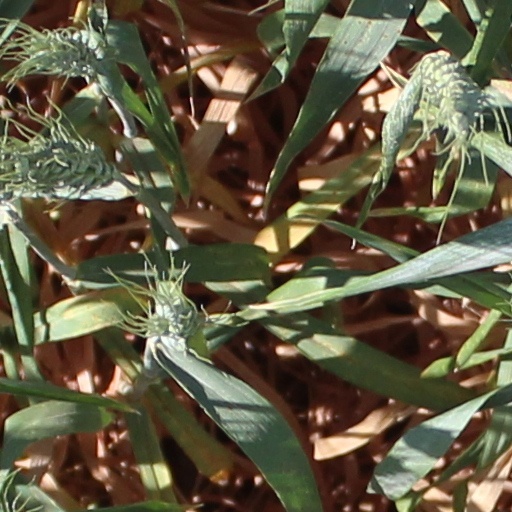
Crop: wheat